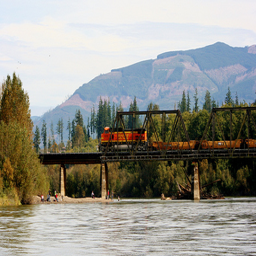
there is a train that can be seen going over the bridge
A train crossing over a body of water during daytime.
The is train cross a bridge over water.
A train traveling over a bridge near a forest.
A train crossing a river in the foothills of mountains.